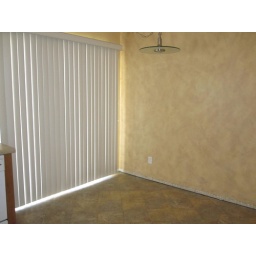
faux painted wall in kitchen dining area